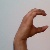
The image shows a hand gesture representing the letter 'C' in Indian Sign Language.